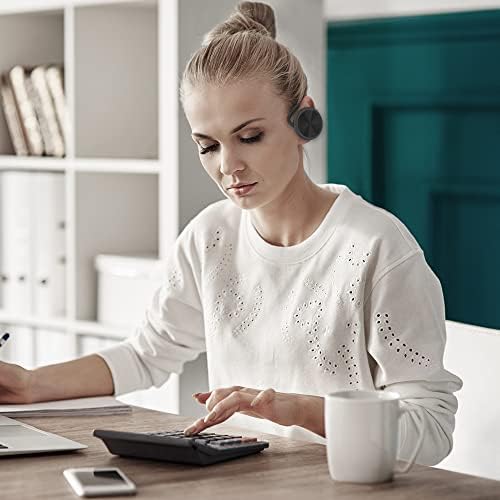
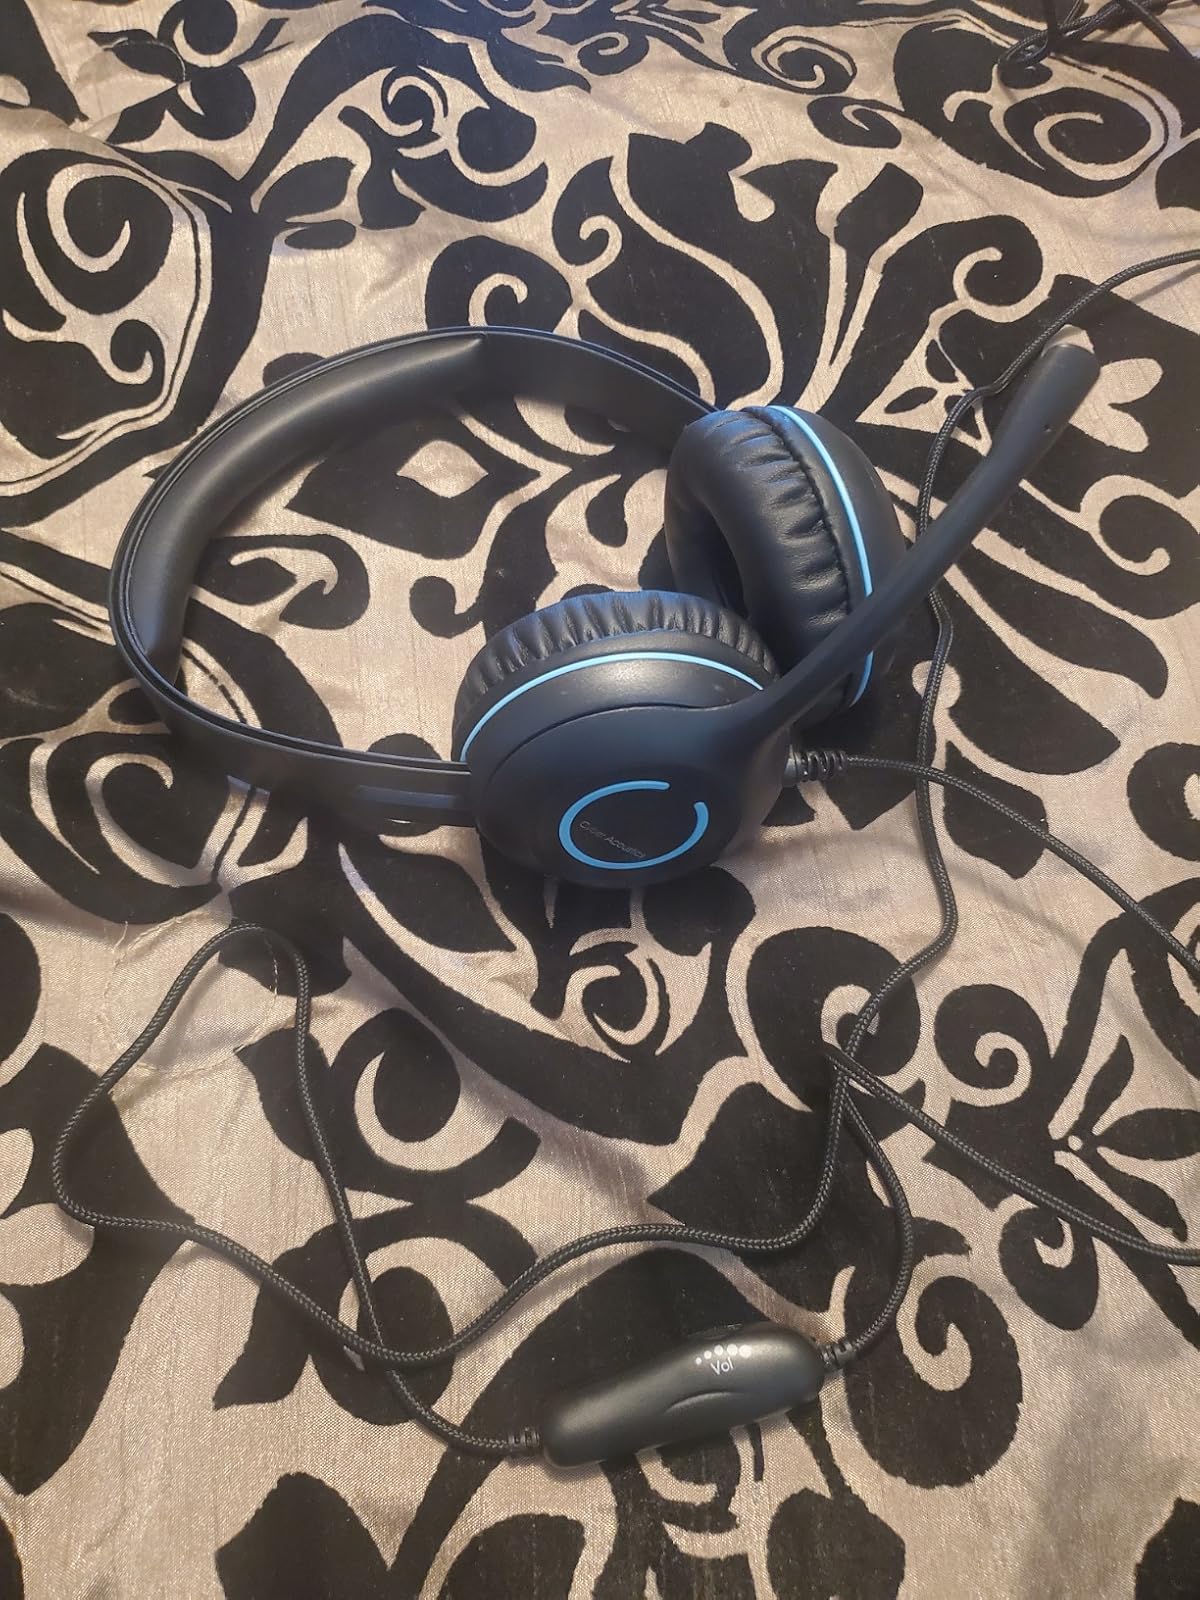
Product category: headphones
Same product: no